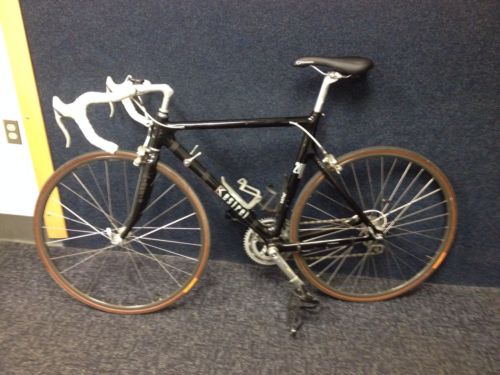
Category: bicycle